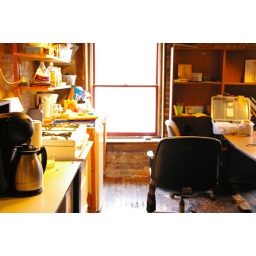
i sat in that chair and watched the river a lot.